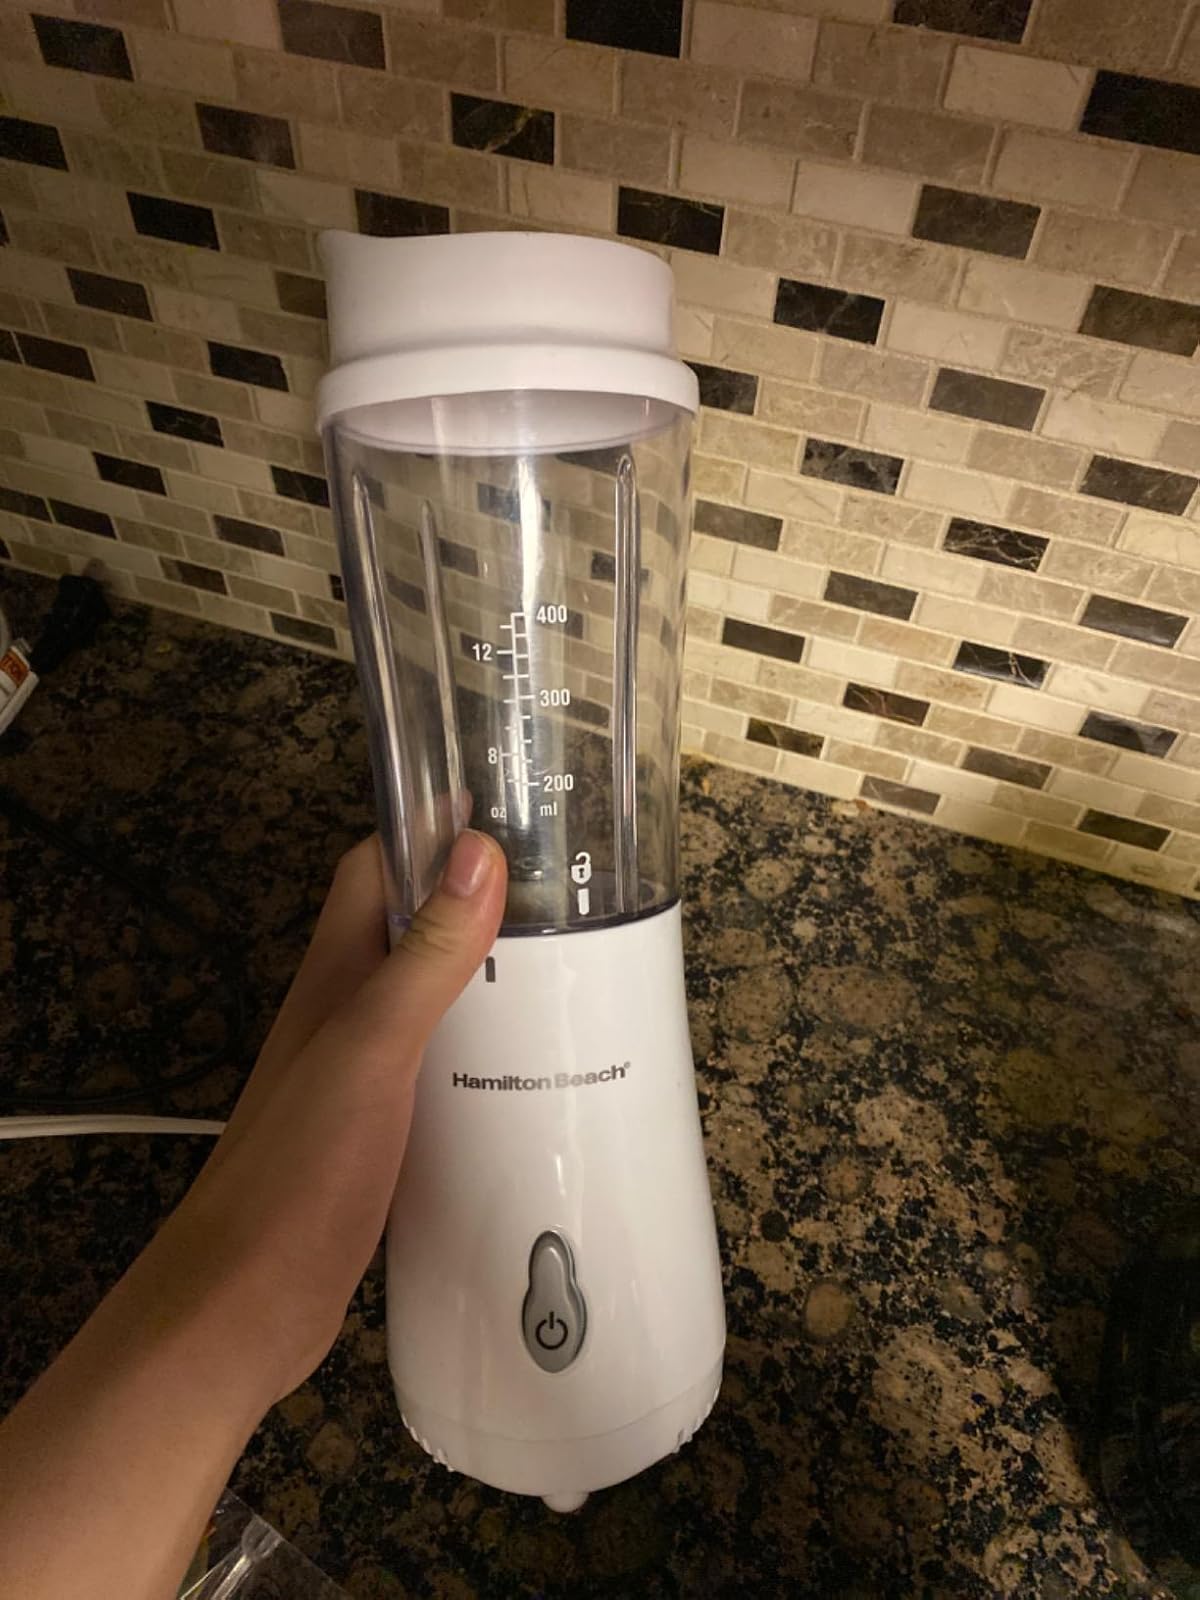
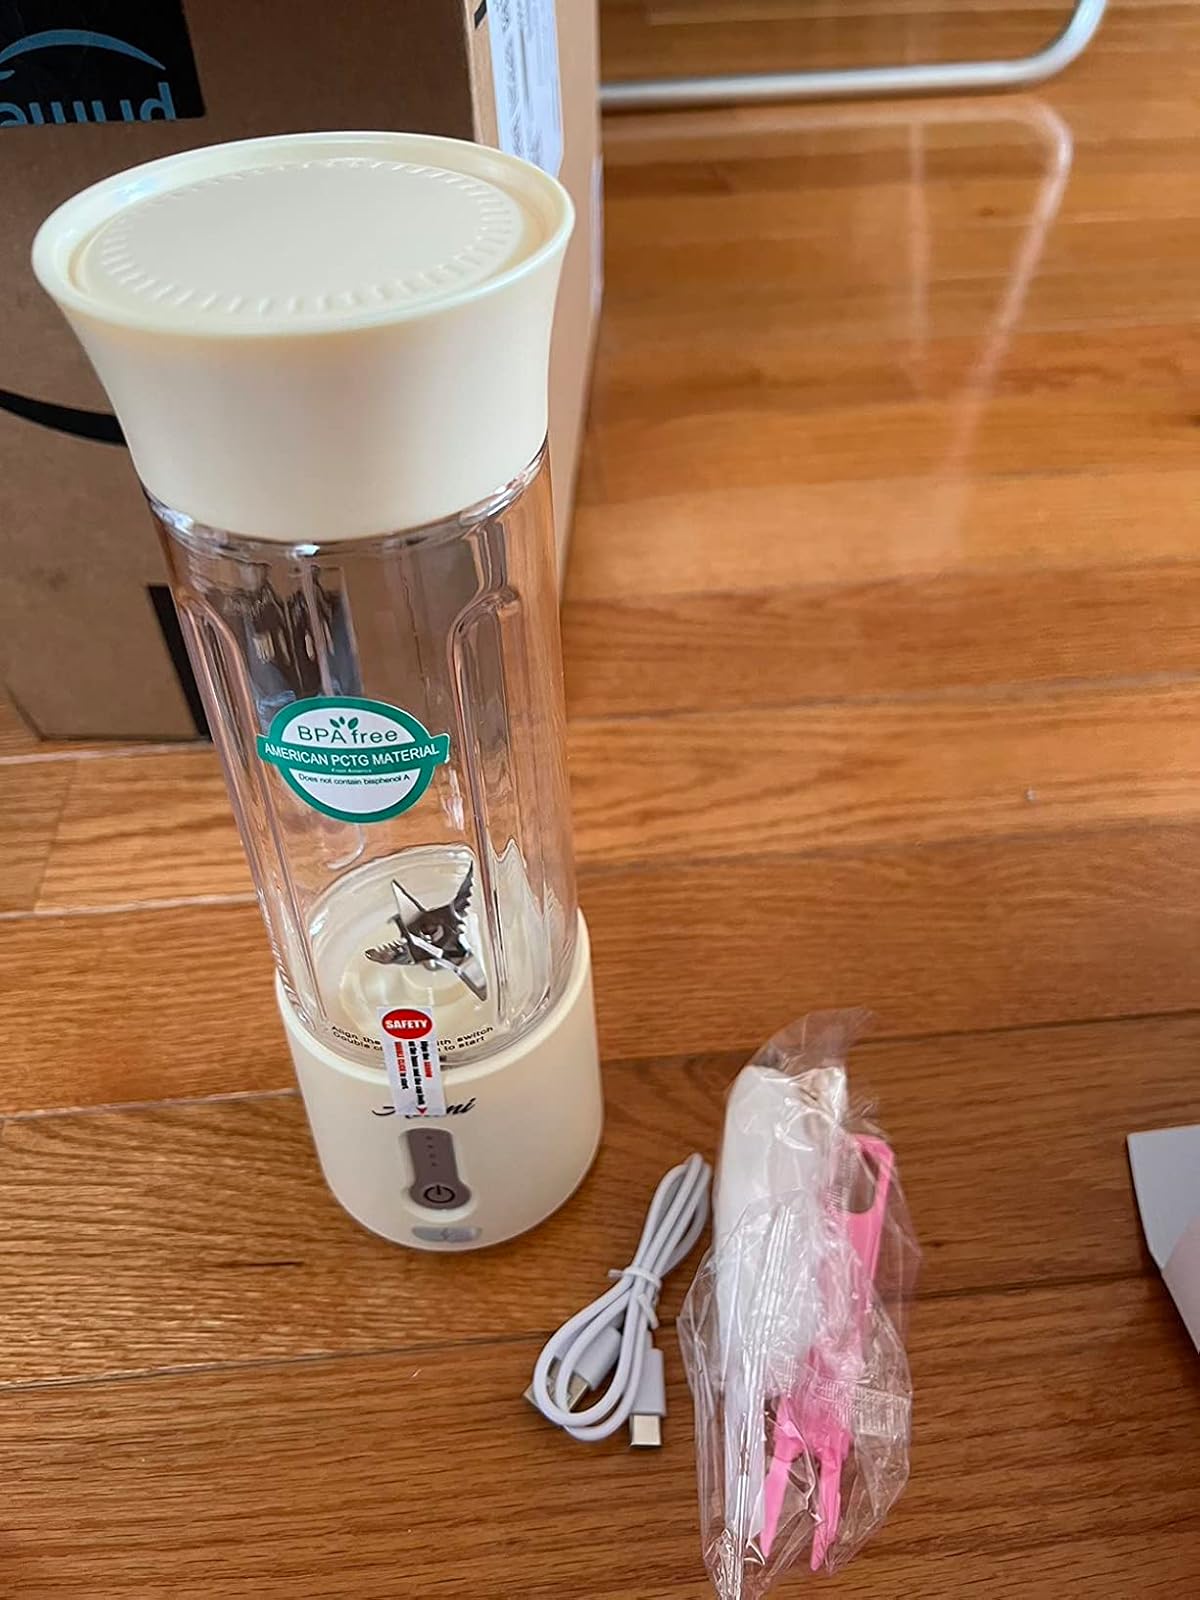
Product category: items_blender
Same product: no